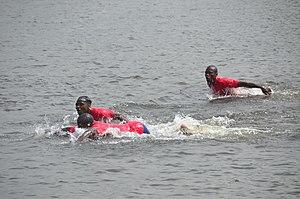
Le ngondo est une fête traditionnelle et rituelle des peuples côtiers camerounais. Elle réunit les peuples sawa de la région du Littoral pendant la première semaine du mois de décembre.